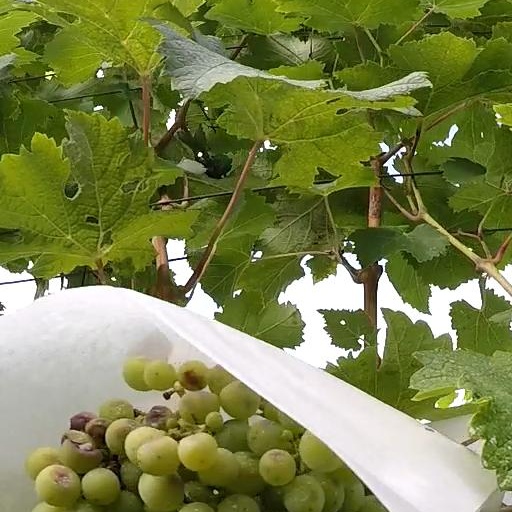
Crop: grape